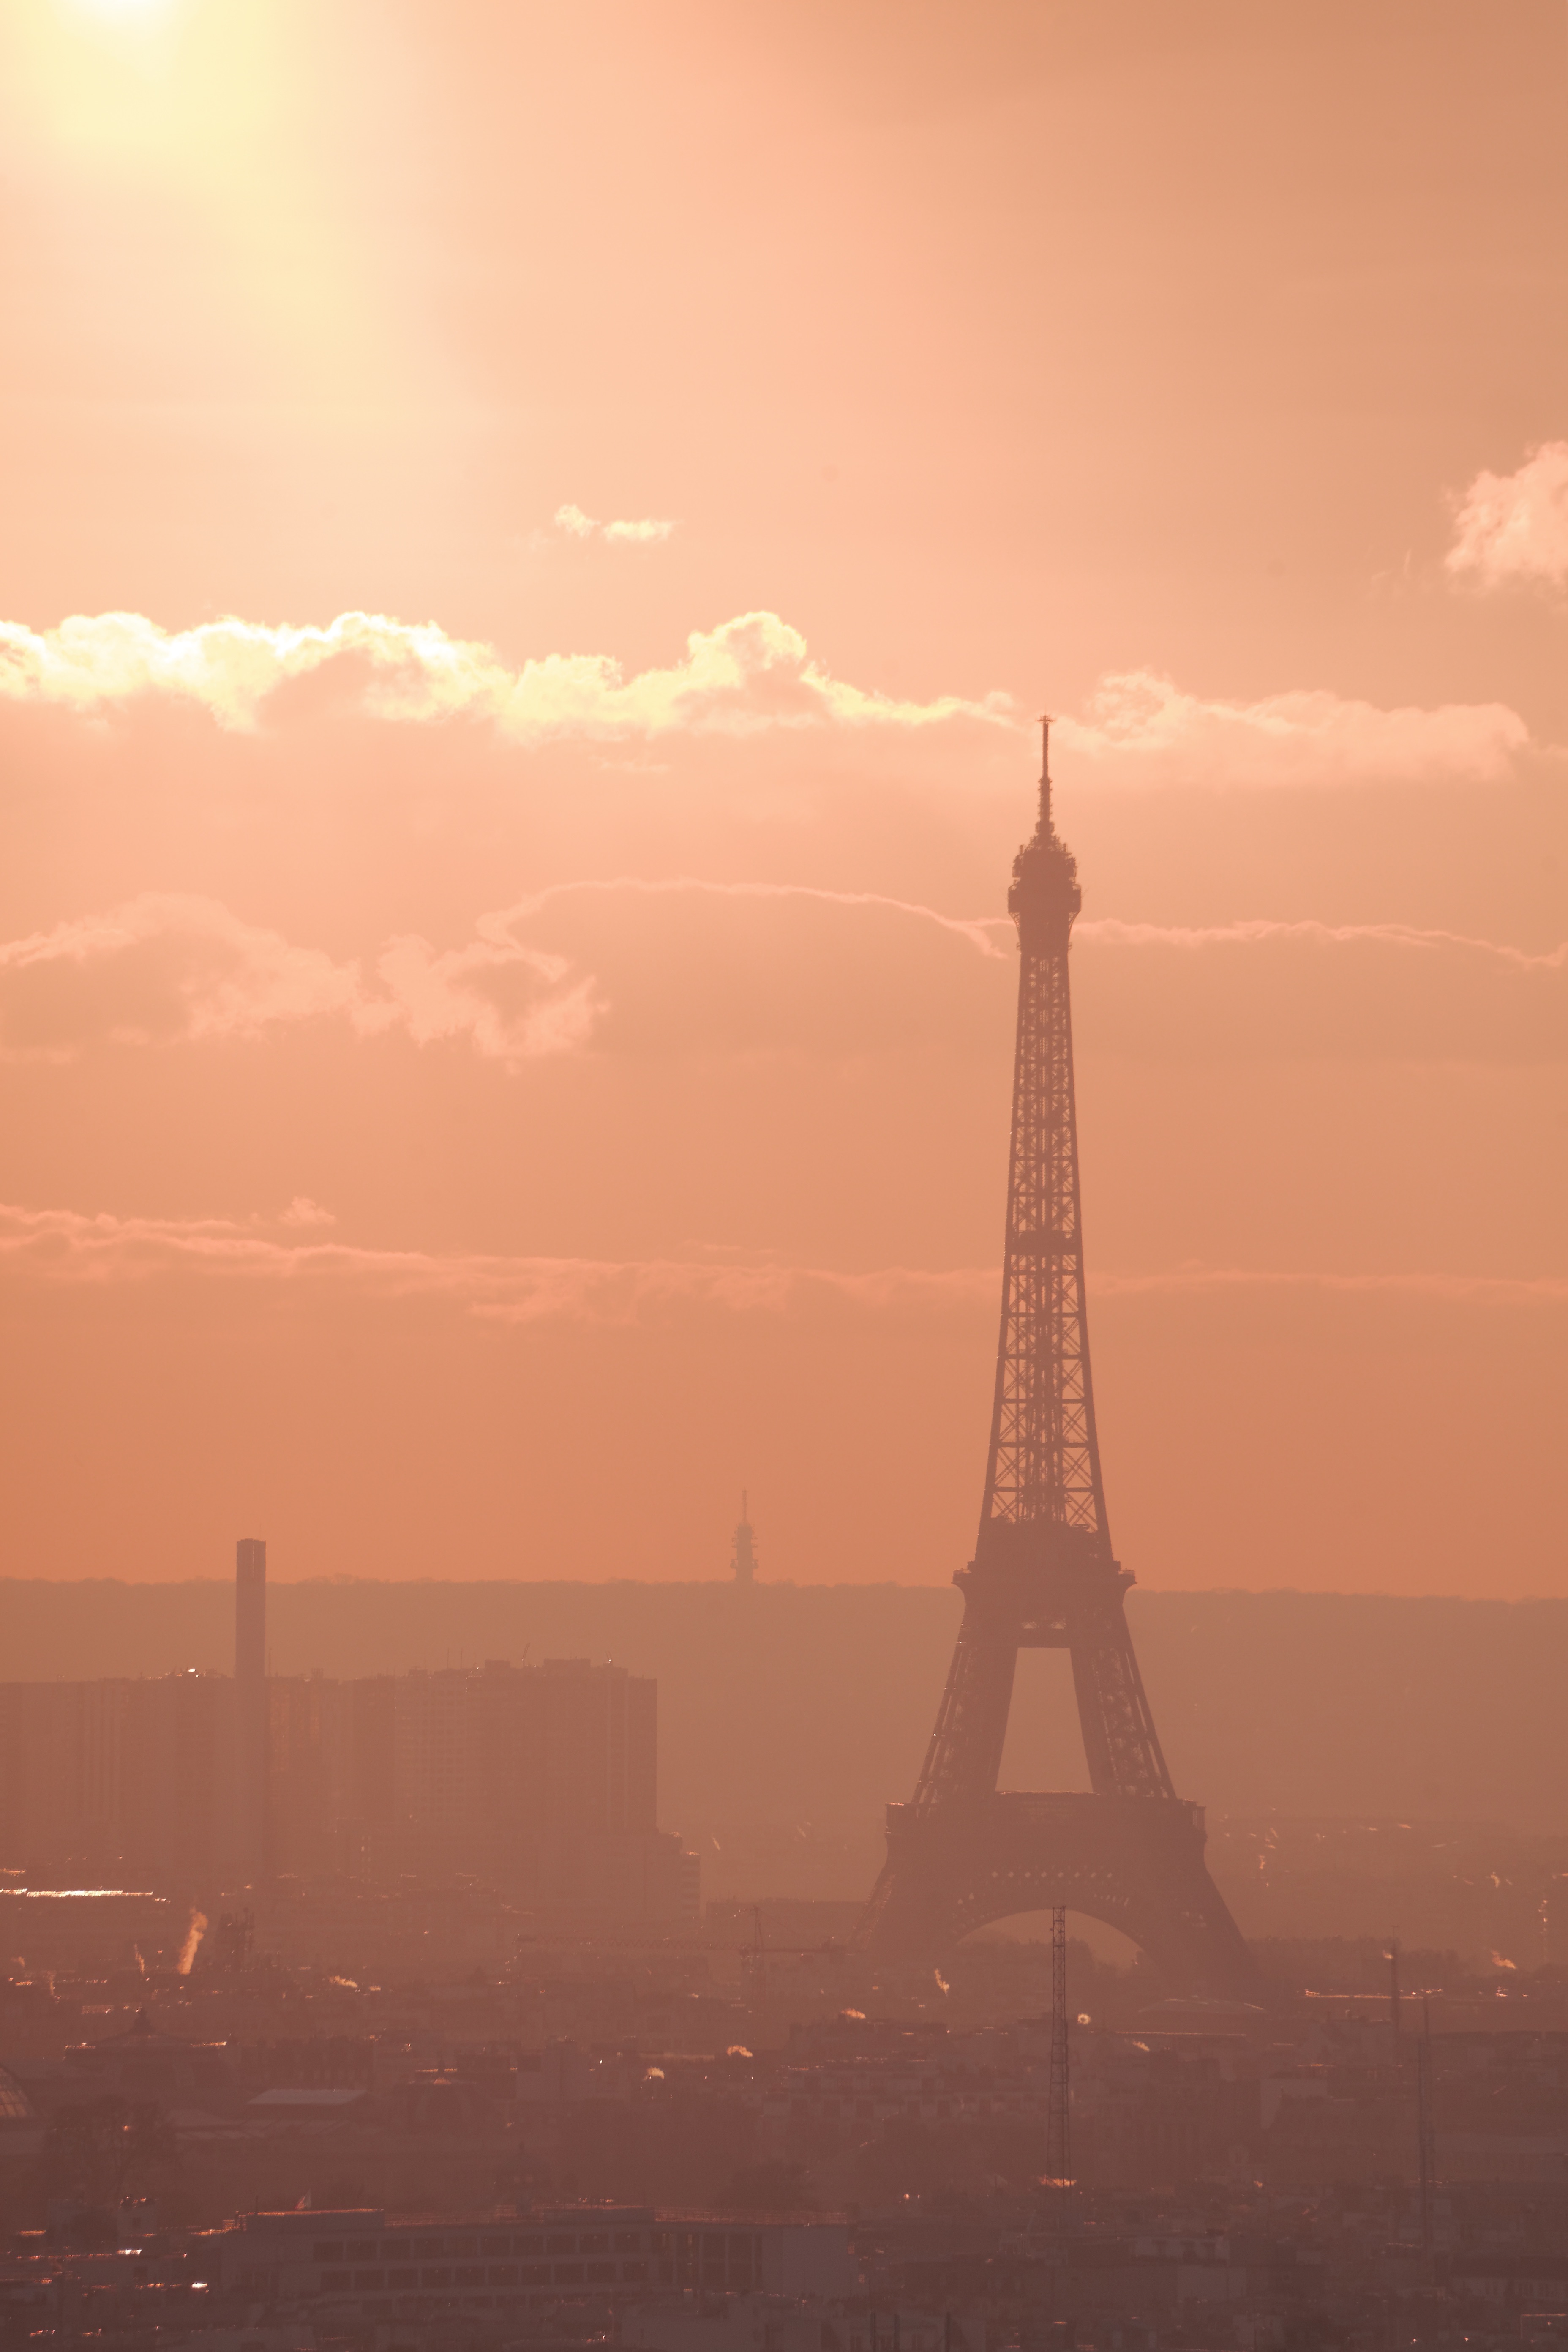
horizon, cloud, sky, sun, sunrise, sunset, skyline, sunlight, morning, dawn, dusk, evening, tower, haze, afterglow, atmospheric phenomenon